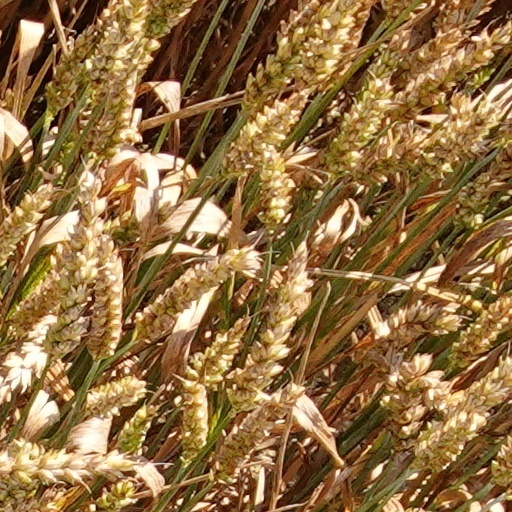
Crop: wheat